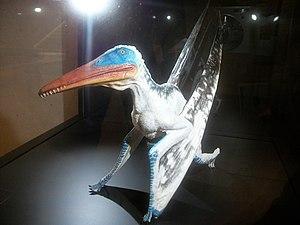
Représentation grandeur nature du fossile de mimodactylus libanensis ""mimo"", le premier reptile volant complet retrouvé dans tout le Moyen-Orient"
Le musée des Minéraux de Beyrouth est un musée privé de minéraux et de paléontologie à Beyrouth, au Liban. Le musée présente plus de 2 000 minéraux représentant environ 450 variétés différentes provenant de plus de 70 pays. Abritant l'une des plus importantes collections privées de minéraux au monde, il a ouvert en octobre 2013.